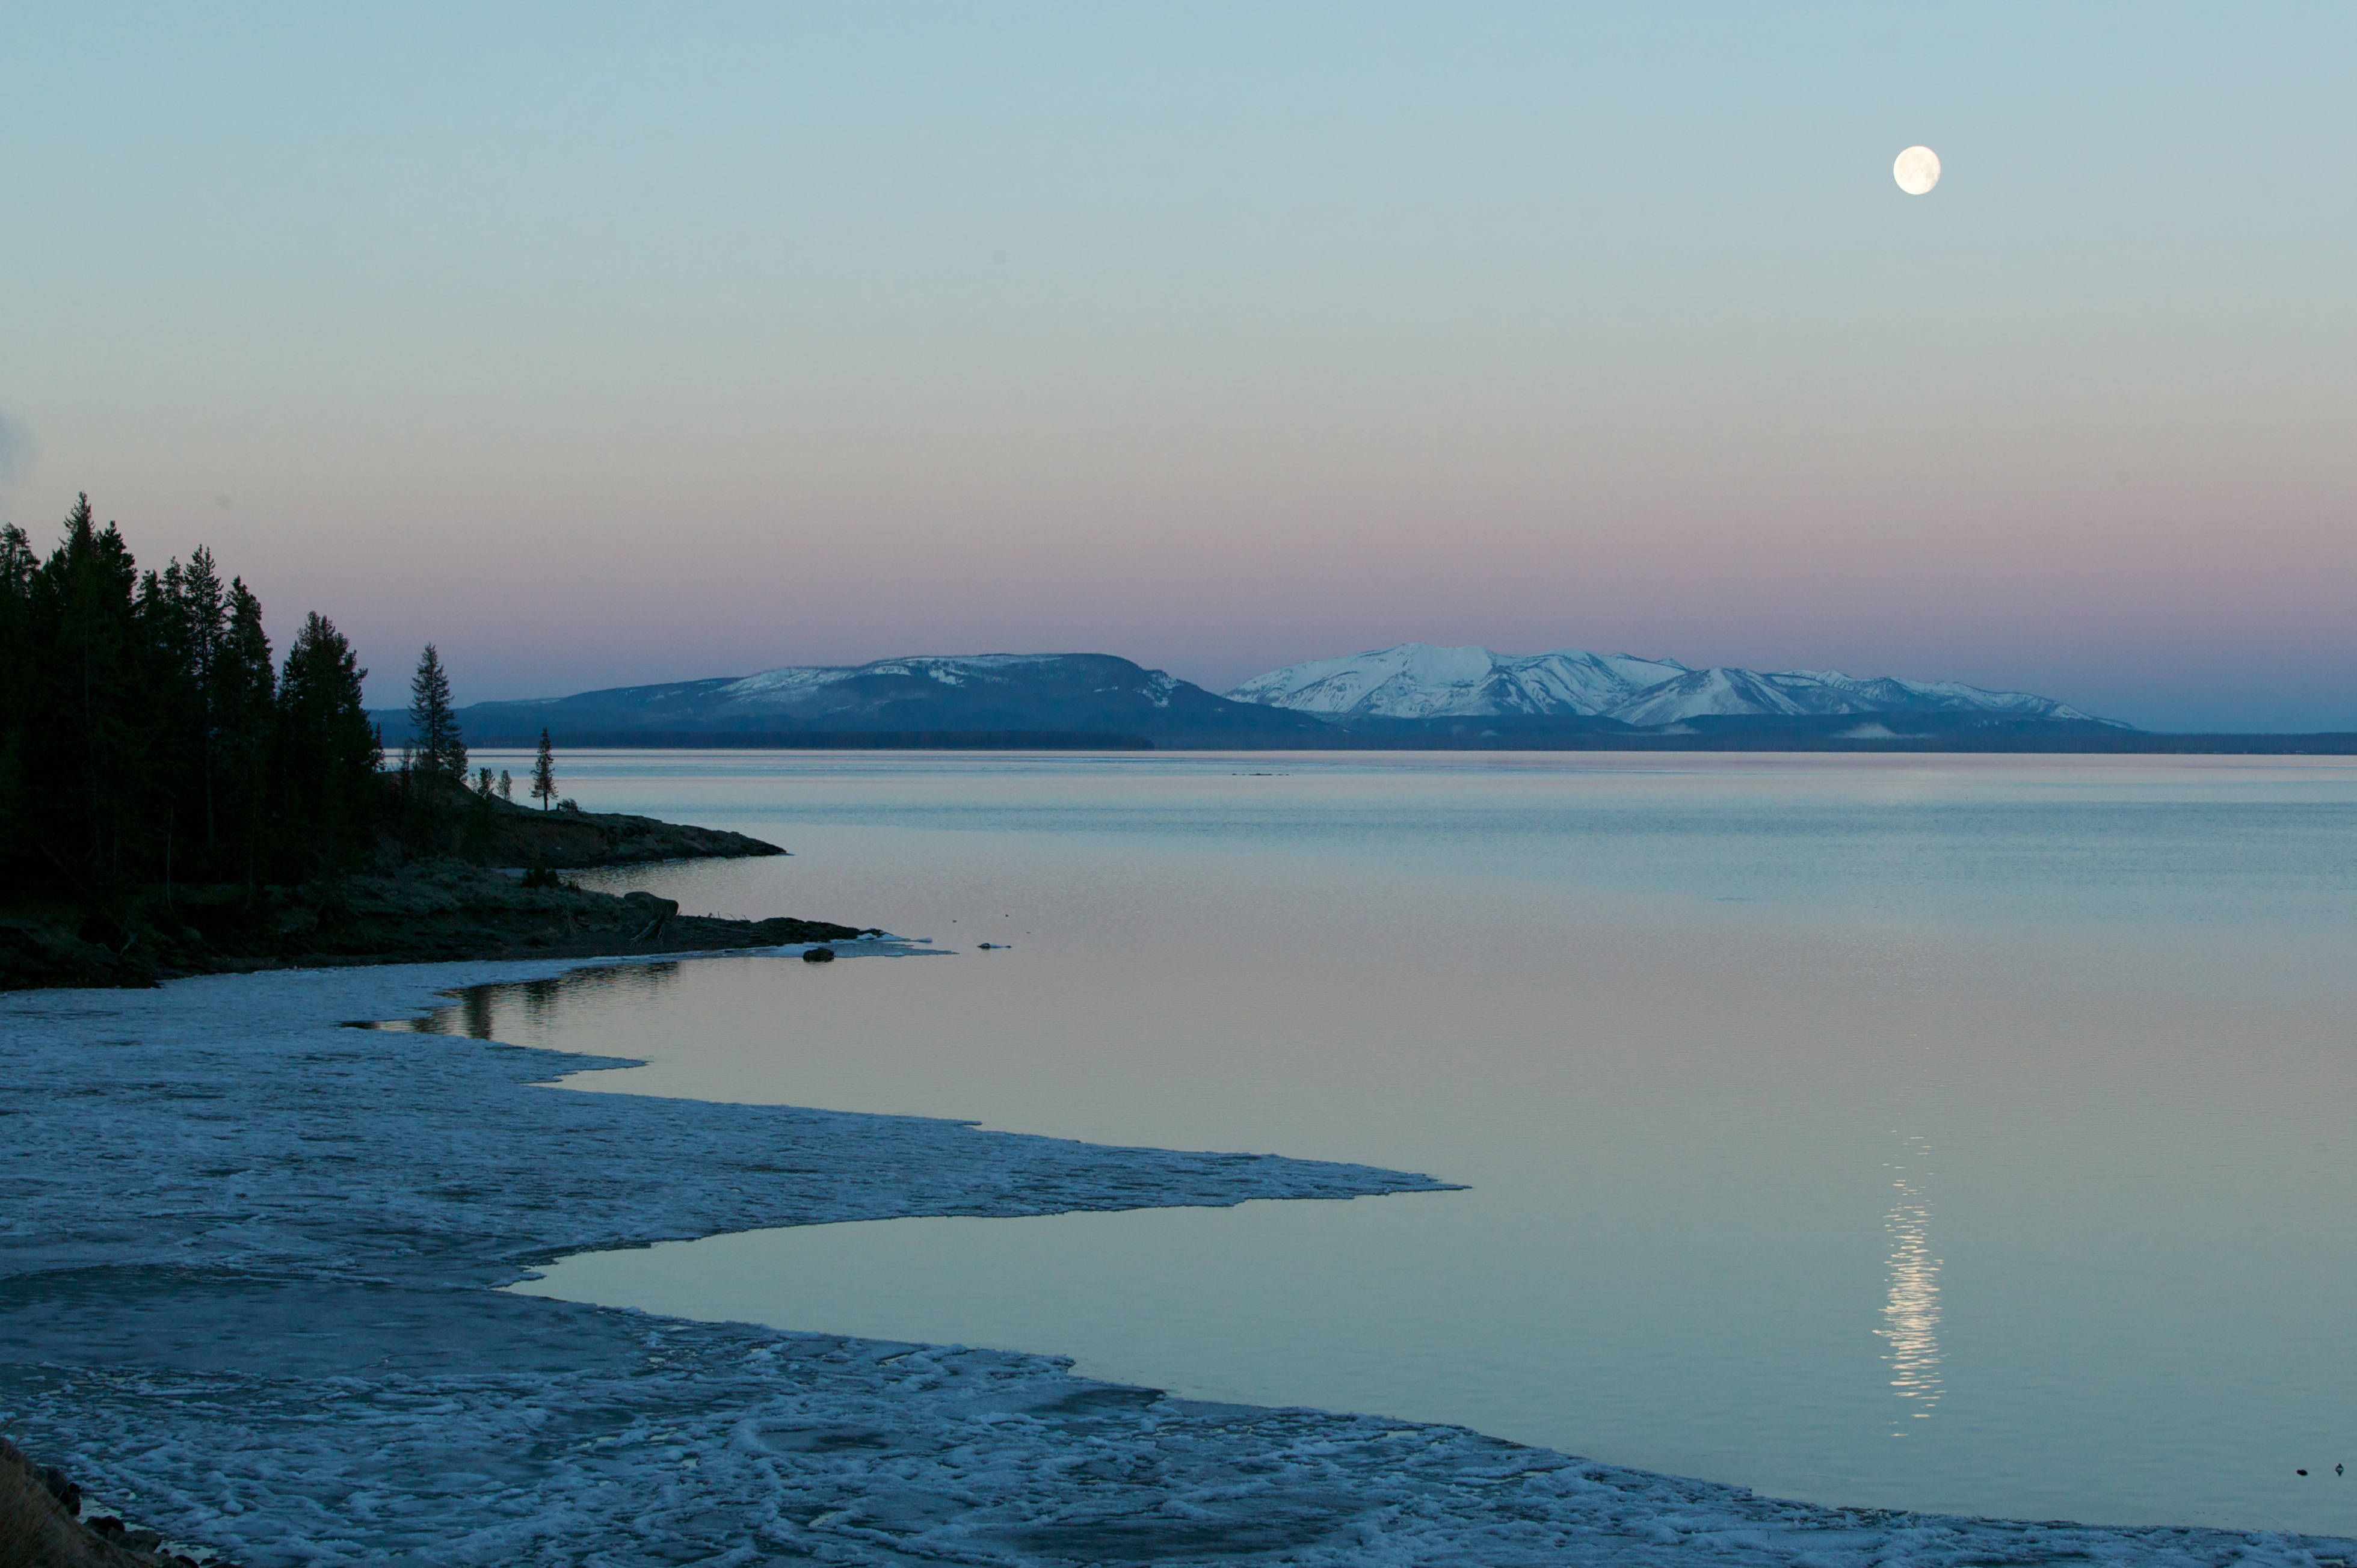
landscape, sea, coast, water, forest, ocean, horizon, silhouette, mountain, snow, sky, sunrise, night, morning, shore, lake, view, dawn, dusk, ice, evening, twilight, reflection, vehicle, tranquil, scenic, peaceful, bay, reservoir, arctic, body of water, trees, outdoors, loch, lake yellowstone, moon setting, atmospheric phenomenon